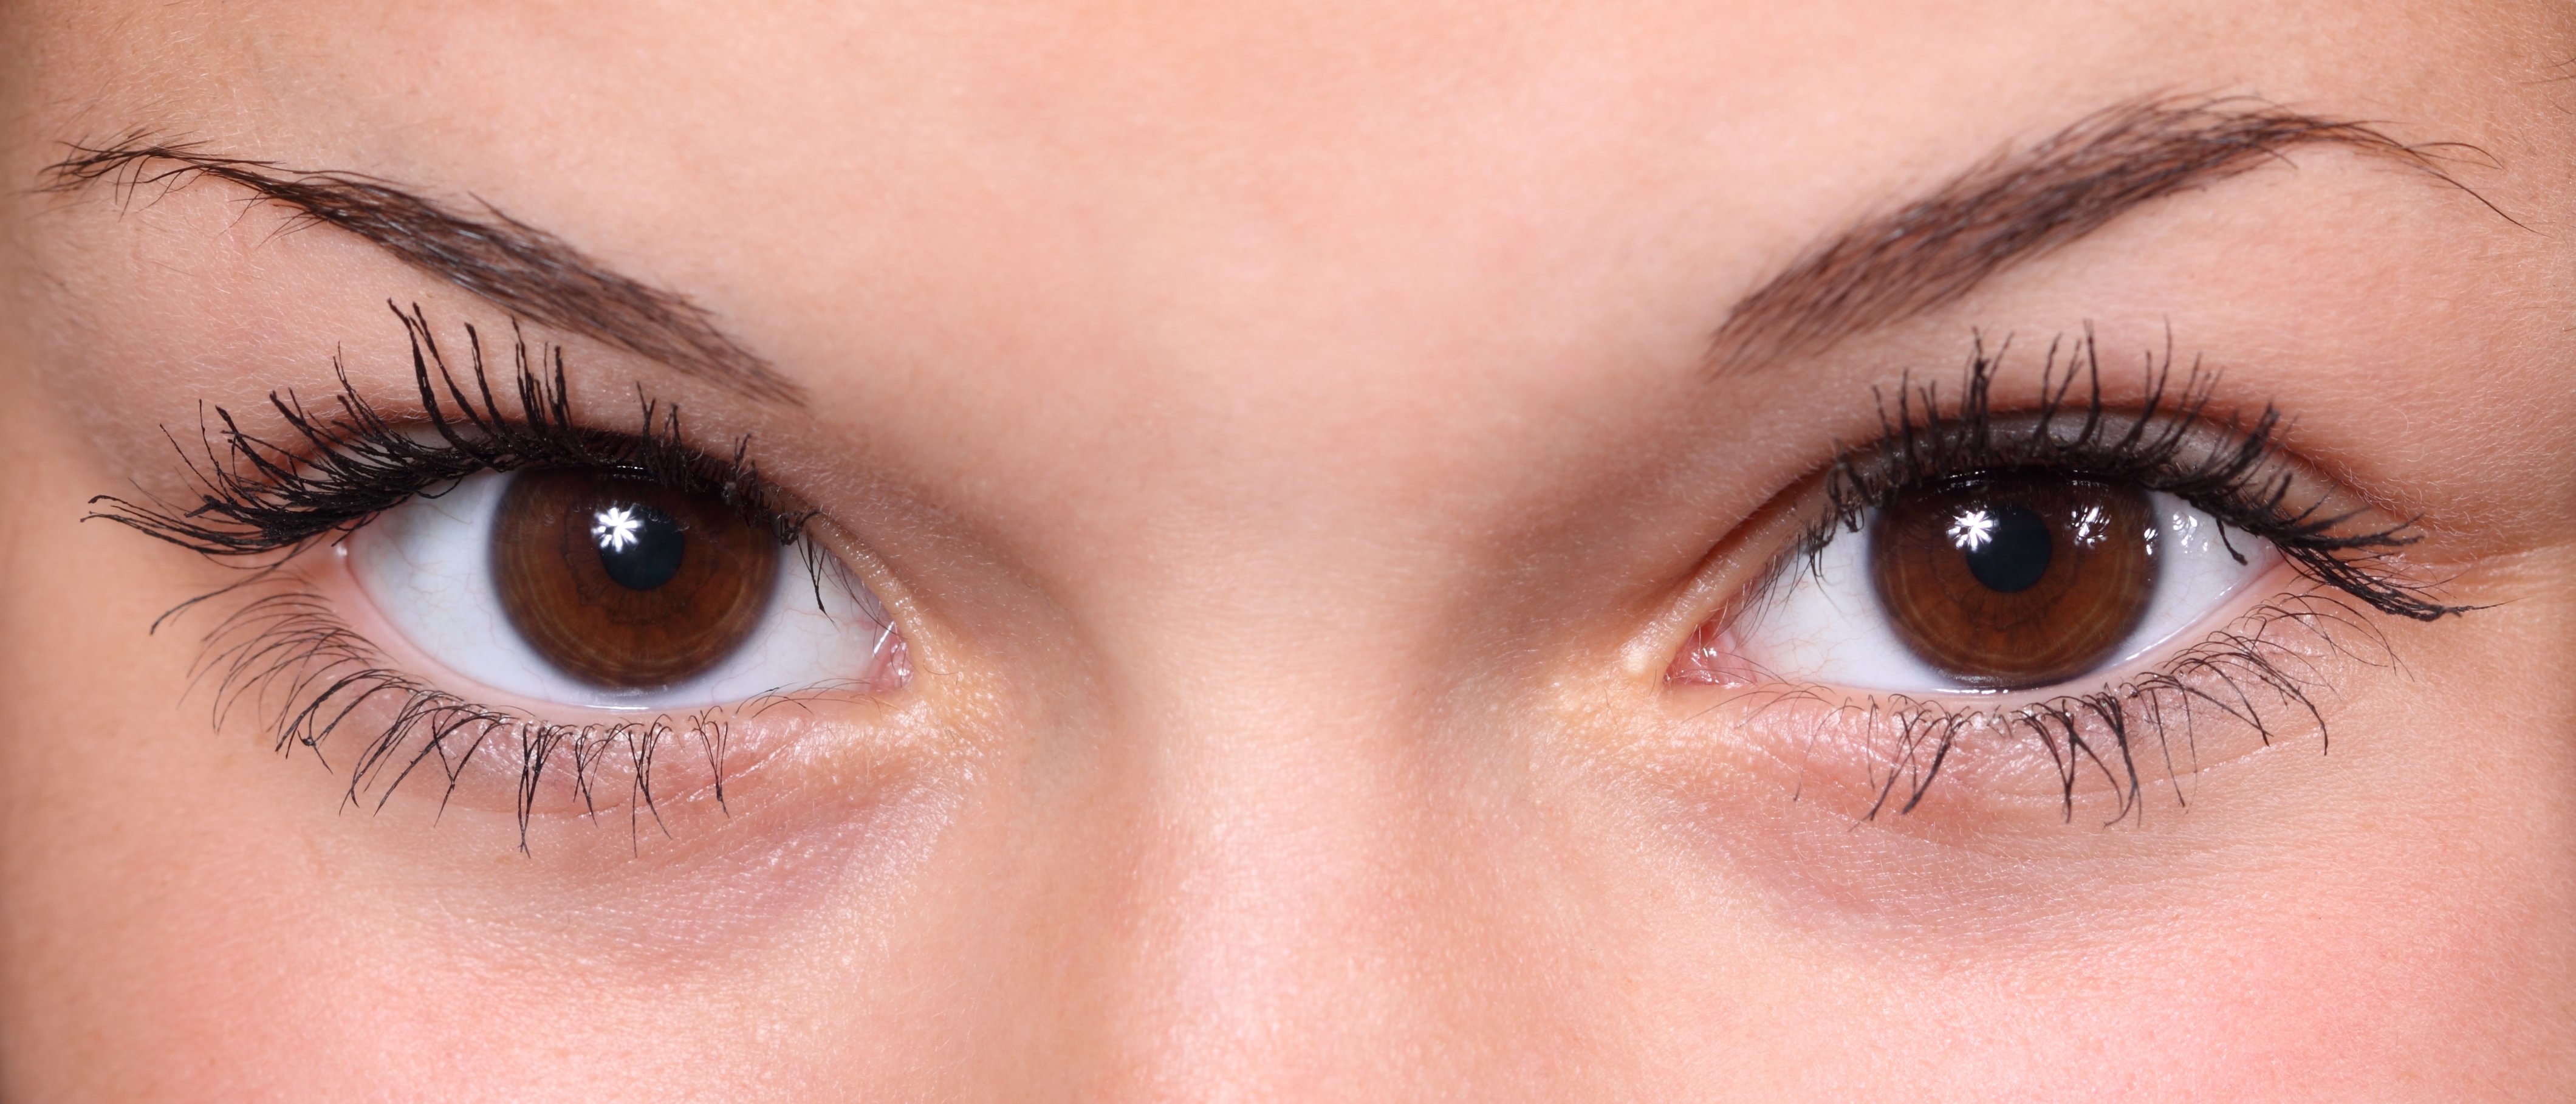
people, woman, female, young, sight, macro, blue, eyebrow, eyelash, close up, human body, face, nose, eyes, cheek, iris, eye, head, look, skin, beauty, eyebrows, beautiful, organ, cosmetics, eyelashes, forehead, vision care, eyelash extensions